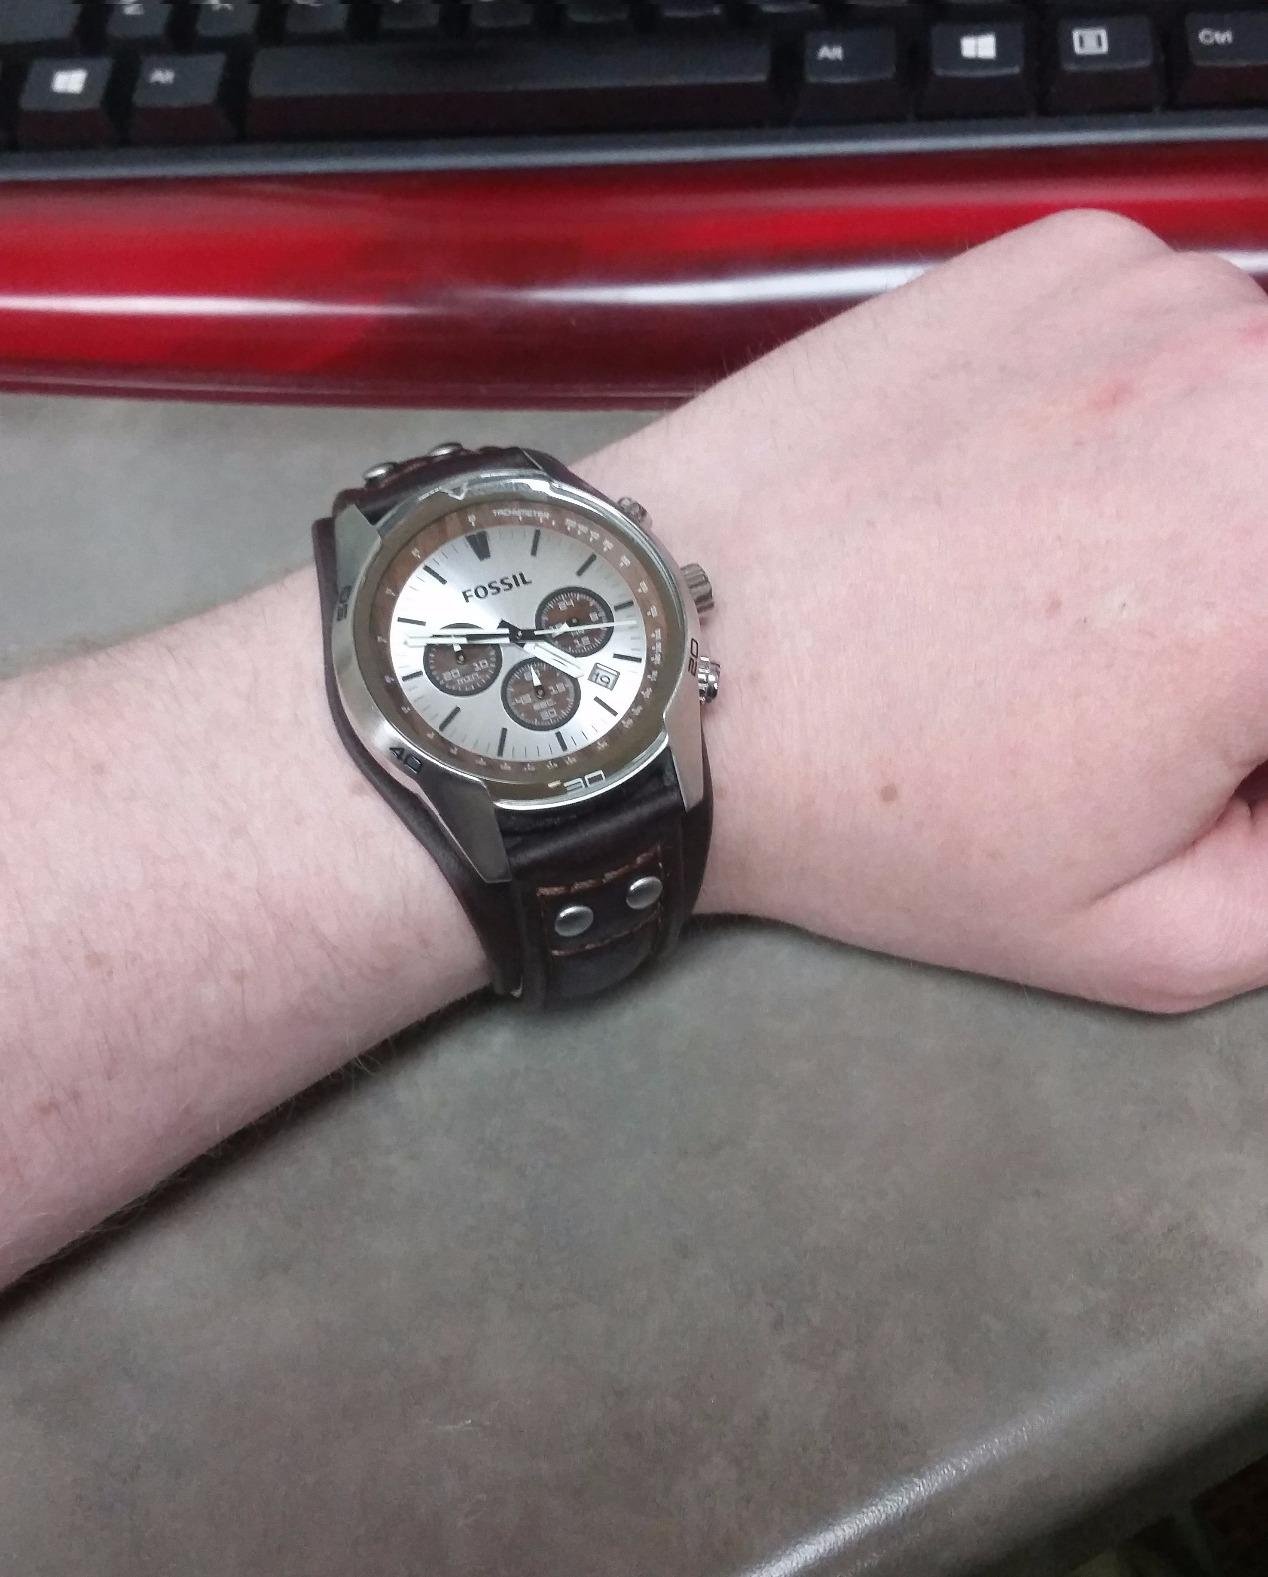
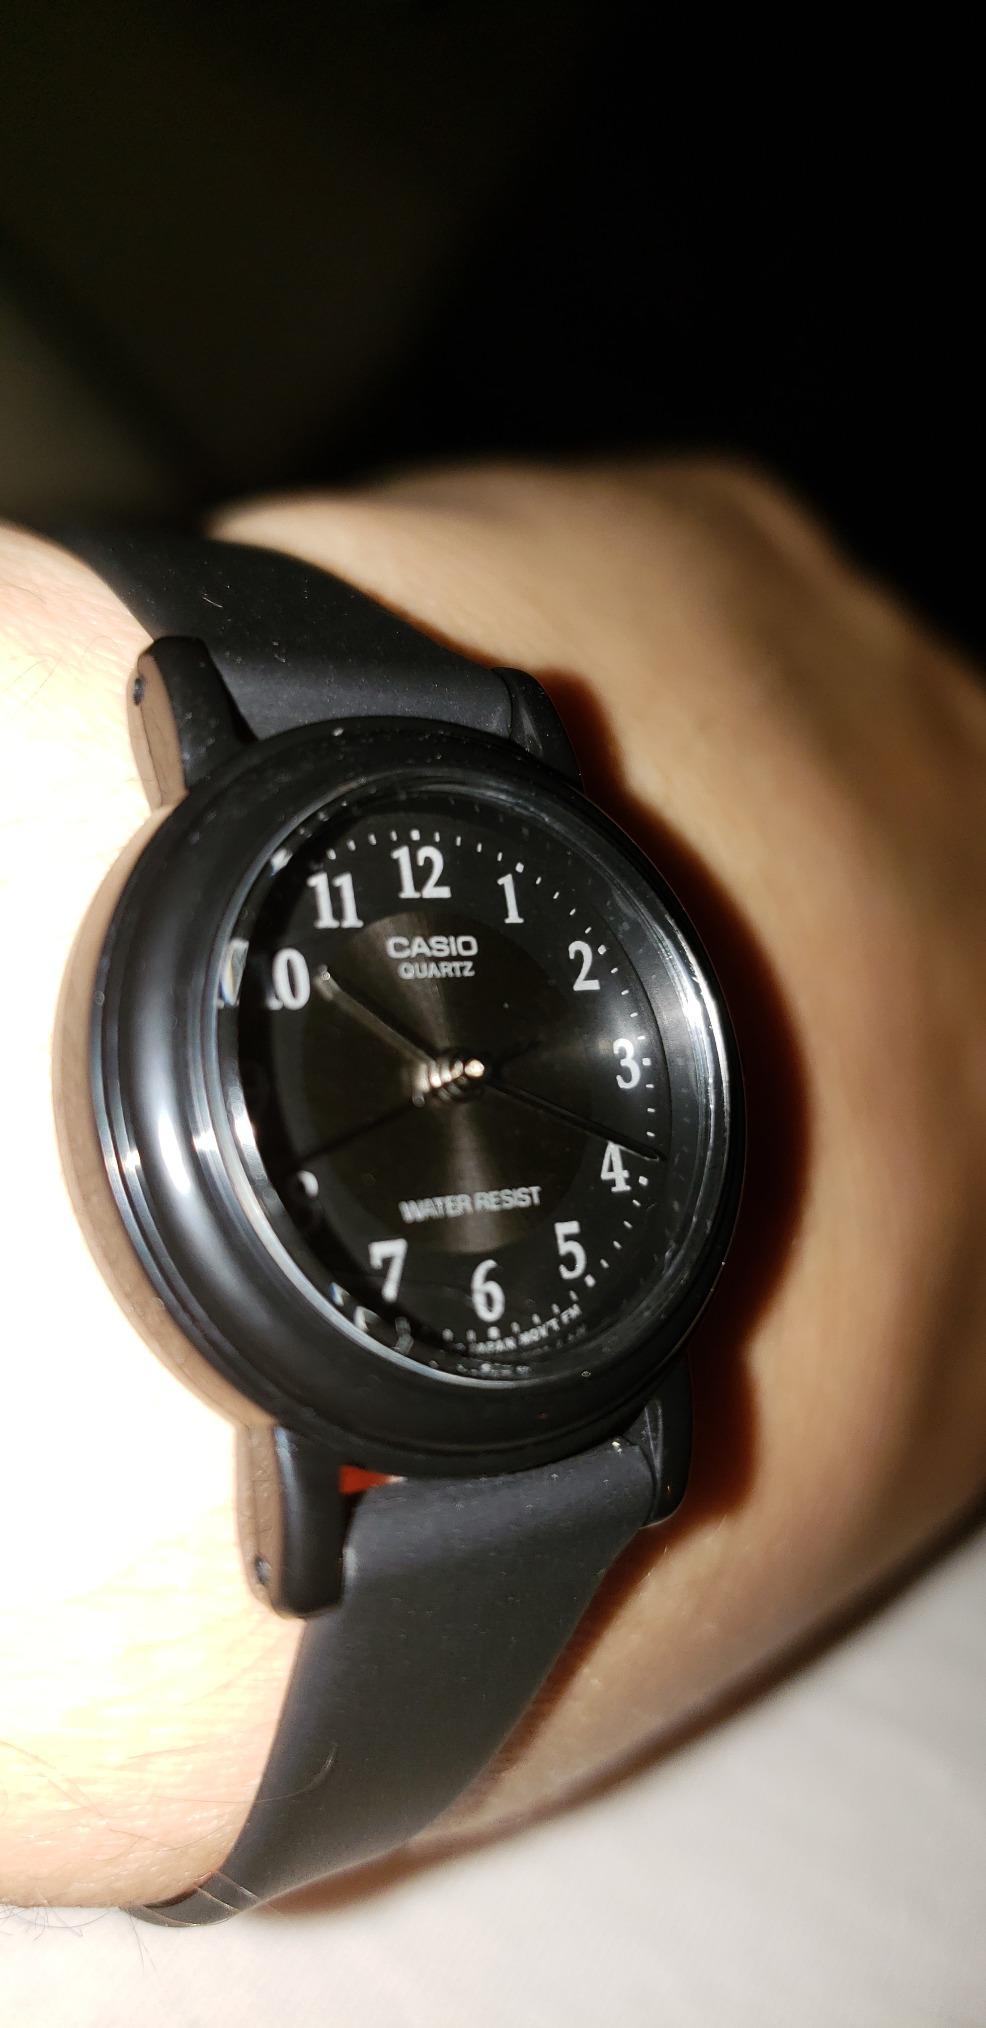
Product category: accessories_watch
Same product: no